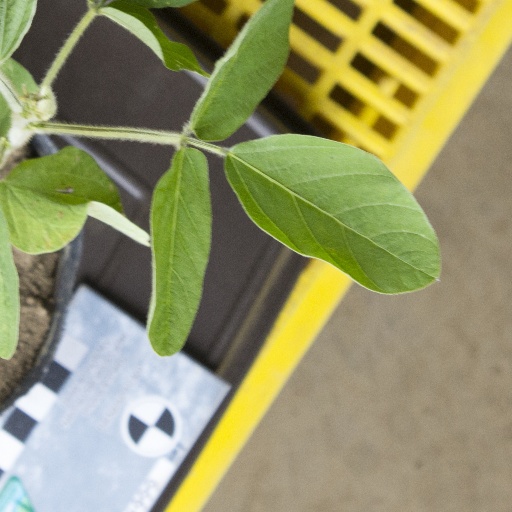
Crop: soybean